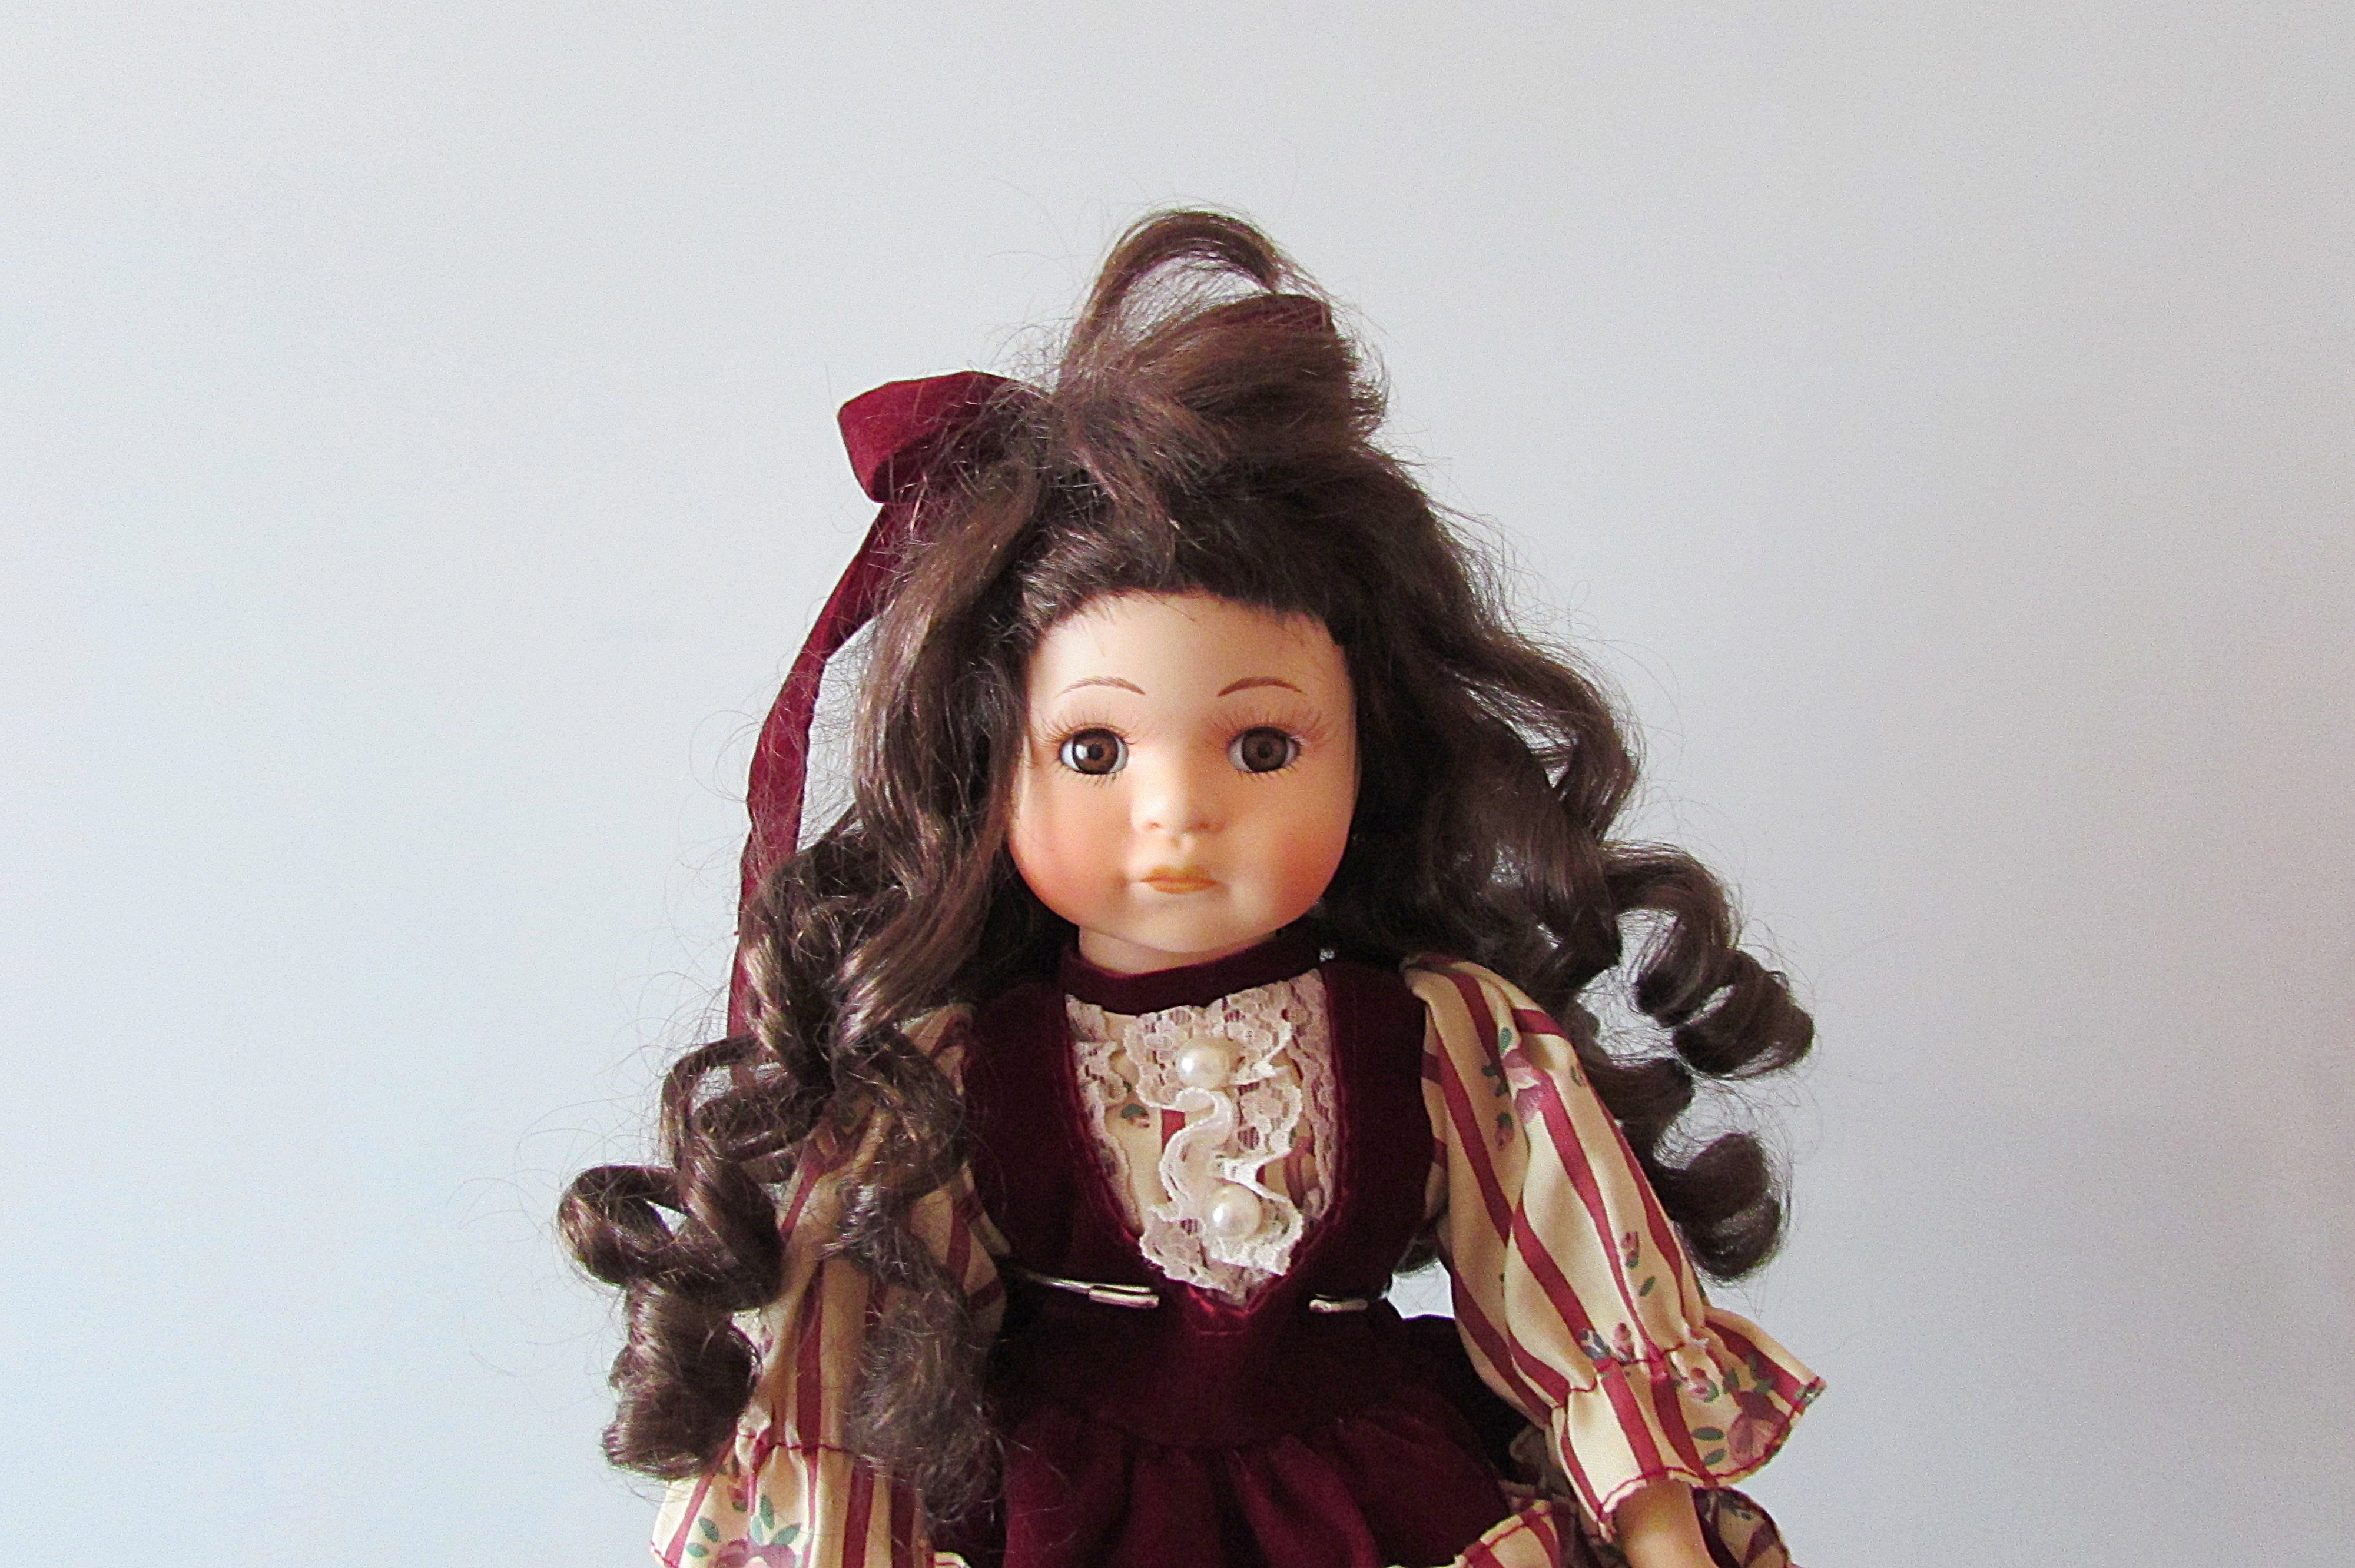
girl, hair, red, fashion, lady, pink, toy, hairstyle, doll, dress, toys, photo shoot, toy doll